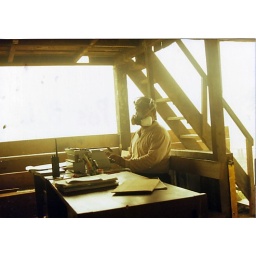
the white colour outside the building was haze - very thick haze from burning forest in Bayung Lincir Sumatra South